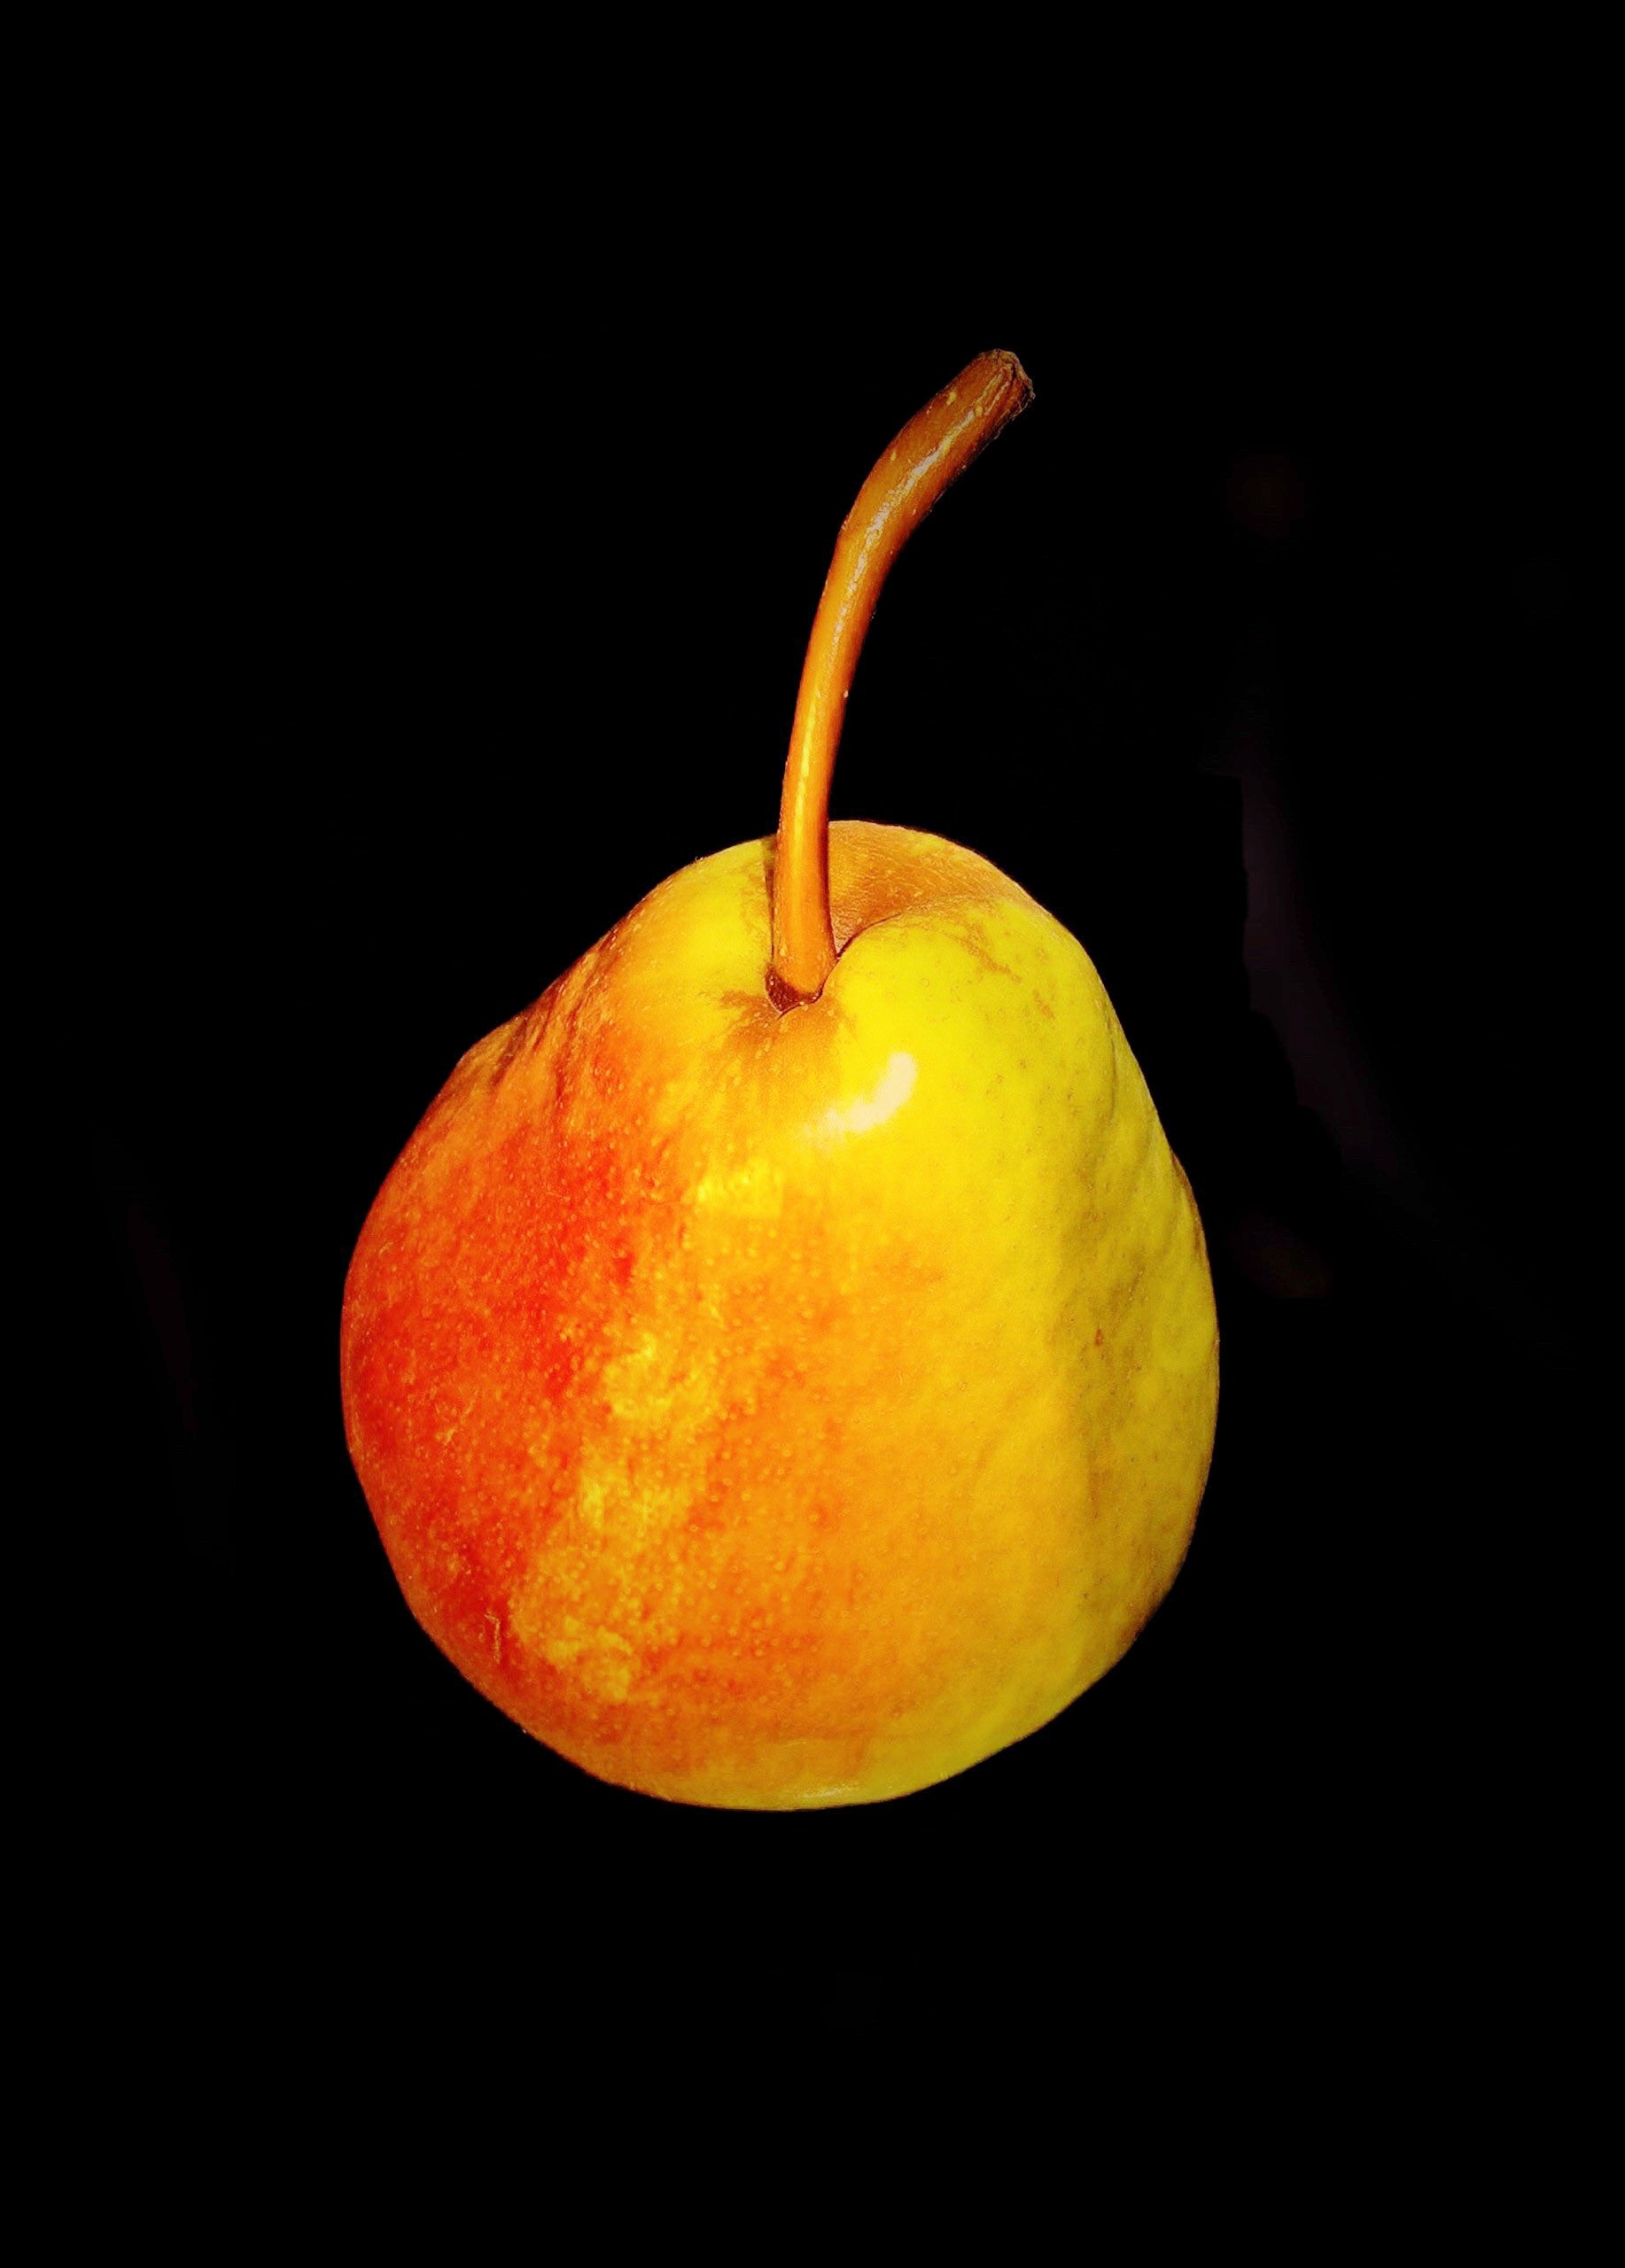
apple, plant, fruit, sweet, ripe, food, produce, pear, juicy, healthy, delicious, fruit tree, vitamins, flowering plant, rose family, still life photography, land plant